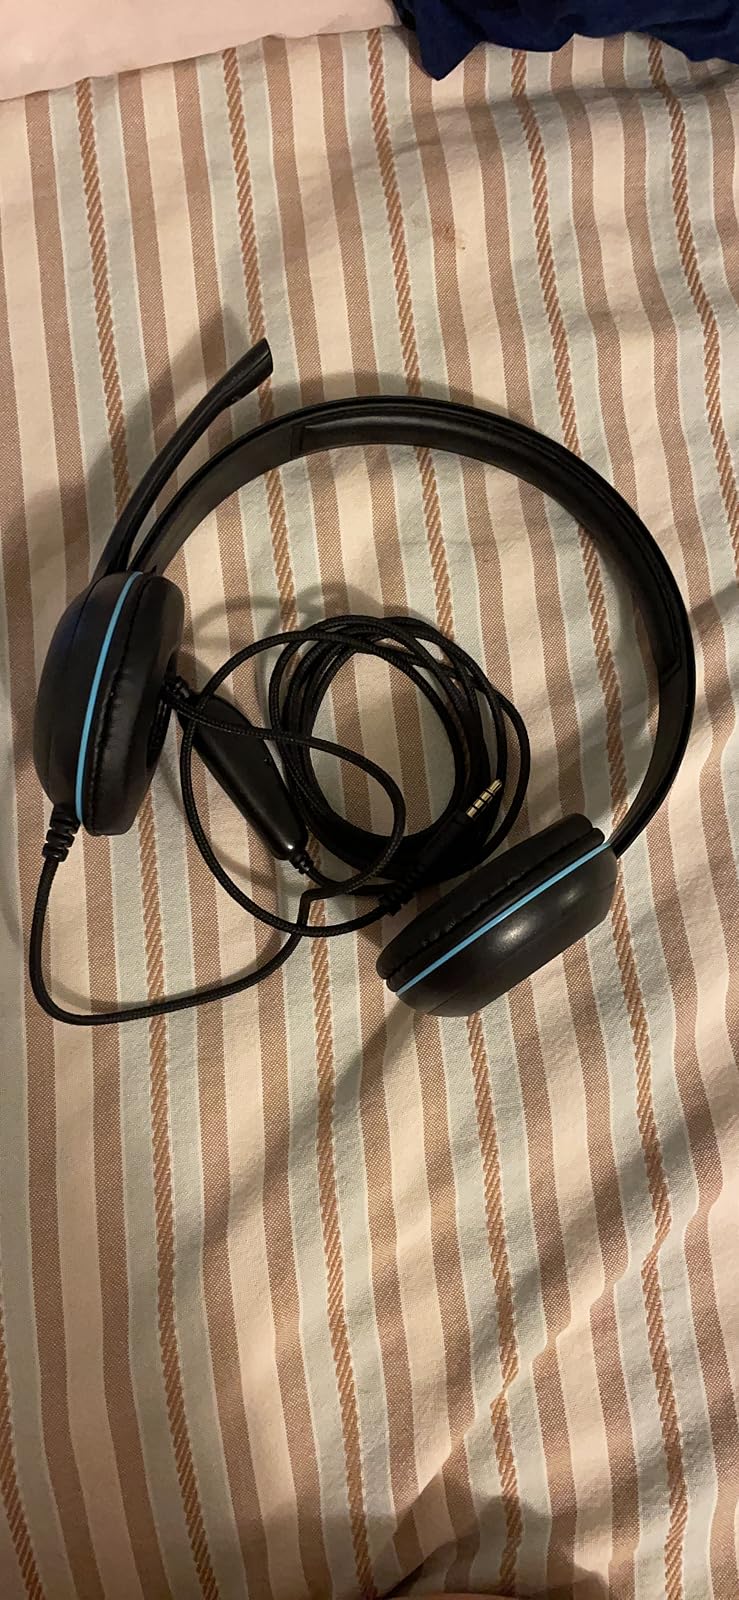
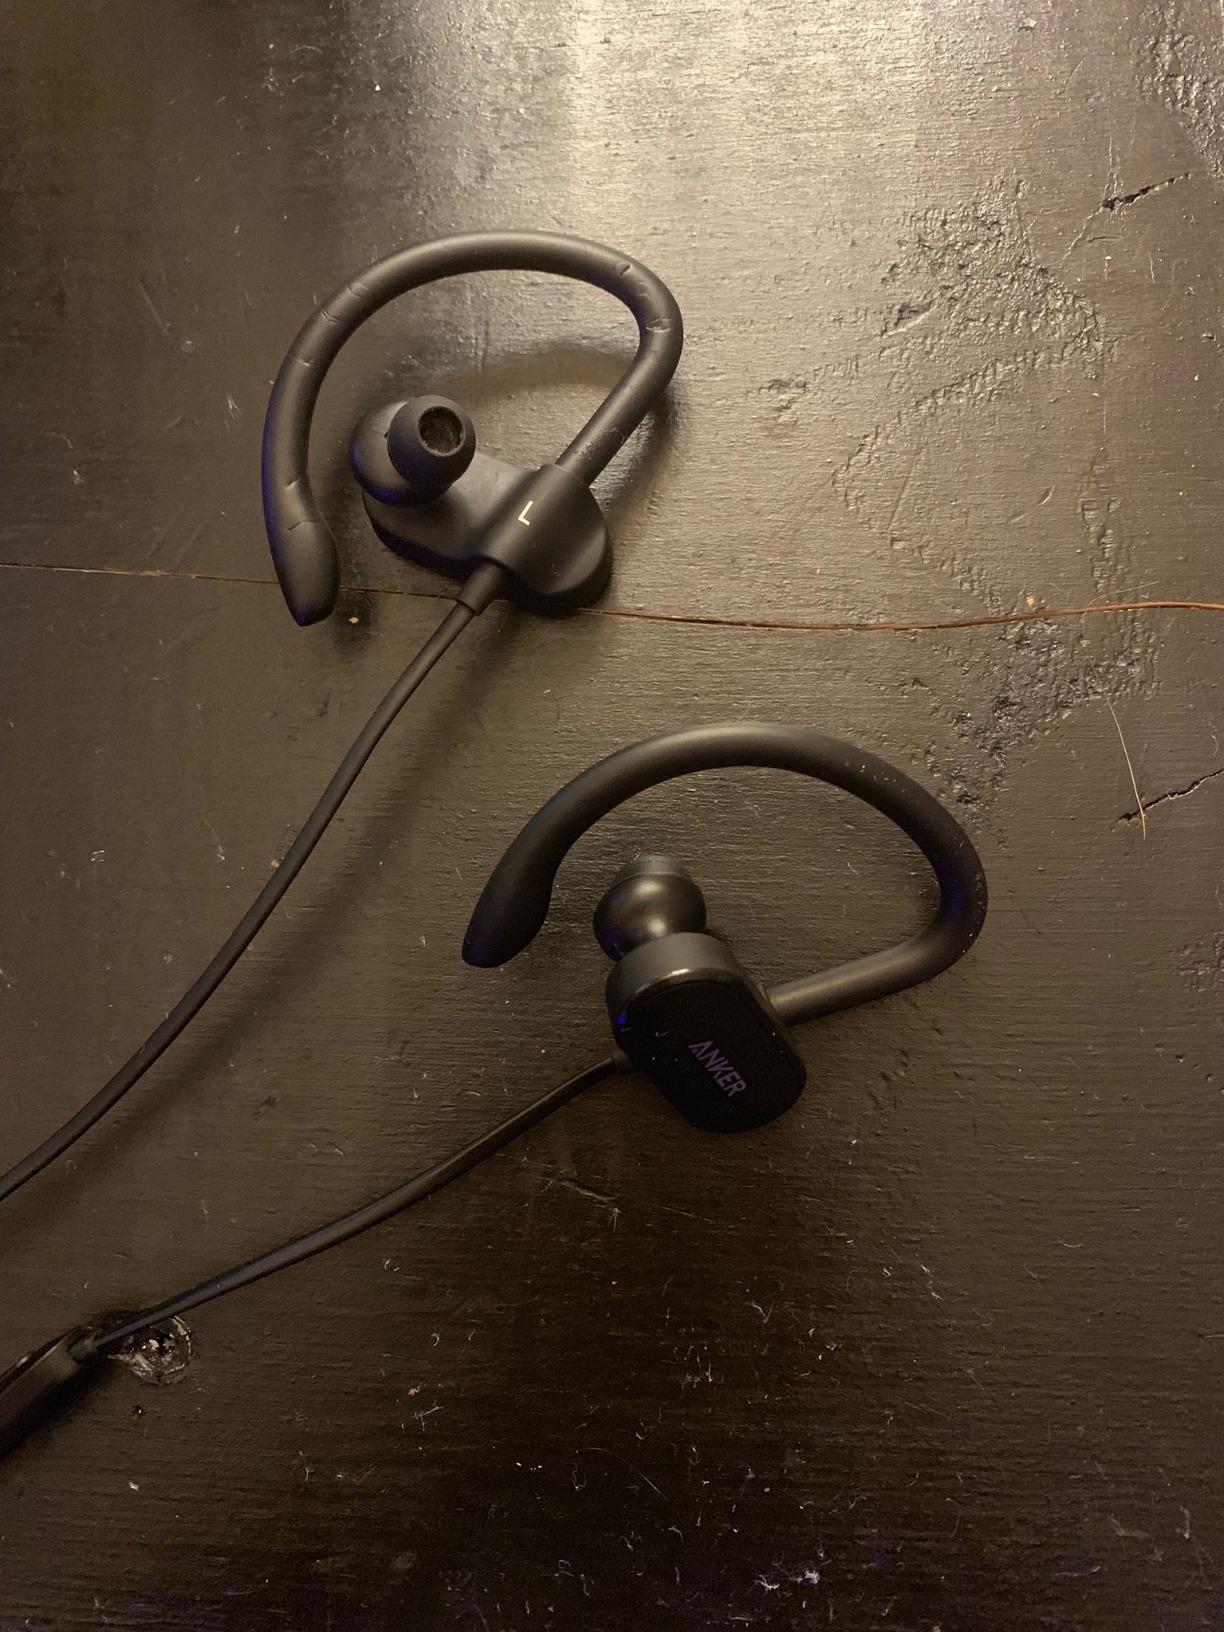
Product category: headphones
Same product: no